Bicol Region

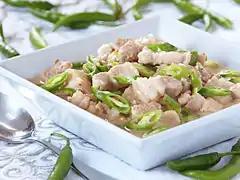
Bicol express

In 1980, the pattern was towards urbanization. This was due to the pull of newly installed infrastructures, particularly roads, and the sporadic growth of trade in strategically situated municipalities that have better economic opportunities. The 1990 growth originated from the strong attraction of employment opportunities in established urban centers, which have become a source of growth of adjacent municipalities. This situation was highly evident in Naga and Legazpi areas, whose surrounding municipalities exhibited high growth rates. Unmistakably, the spill-over effects of development permeated those initial high growth areas.